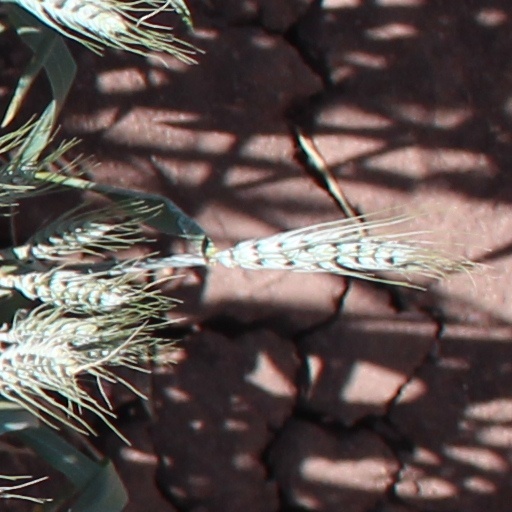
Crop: wheat